Ortotherium

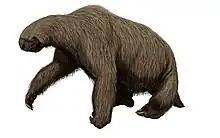
Life restoration of the related ground sloth "Megalonyx".

"Ortotherium" was a megalonychid sloth, a family within the order Folivora which contains all of sloths. Megalonychids existed from the Deseadan SALMA (29–21 mya) to the Rancholabrean NALMA (240,000 BCE to 11,000 BCE), the last surviving genus being "Megalonyx" itself from North America. Megalonychids were long-considered to be an extant group including the two-toed sloth genus "Choeloepus", however analyses of the collagen and DNA of fossils of folivorans proved that "Choloepus" was instead related to Mylodontids, another family of ground sloths. Fossils of early megalonychids are rare, the oldest named being of the genus "Deseadognathus" from Argentina and Bolivia, though even older fossils from the Early Oligocene have been tentatively reported from Puerto Rico. The megalonychids later saw an explosion in diversity during the Middle-Upper Miocene in the Americas, primarily among the Santacrucian (17.5–16.3 mya) and Friasian (16.3–15.5) sites of Argentina, Uruguay, Venezuela, and Brazil. Extensive waterways formed in South America during this period, giving way to a more subtropical climate fostering a variety of flora and fauna to evolve in this environment. Megalonychids also expanded their range north, with genera like "Zacatzontli" from Mexico evolving on the North American continent prior to the development of the Isthmus of Panama. Megalonychids had spread throughout the Caribbean and as far north as the Yukon Territory, Canada by their demise at the end of the Pleistocene, though the closely related three-toed sloth "Bradypus" is extant. Research of evolutionary size trends suggests that in contrast to other ground sloth groups that grew over time, megalonychids did not exponentially increase in mass but instead varied greatly around the same amount until their extinction.